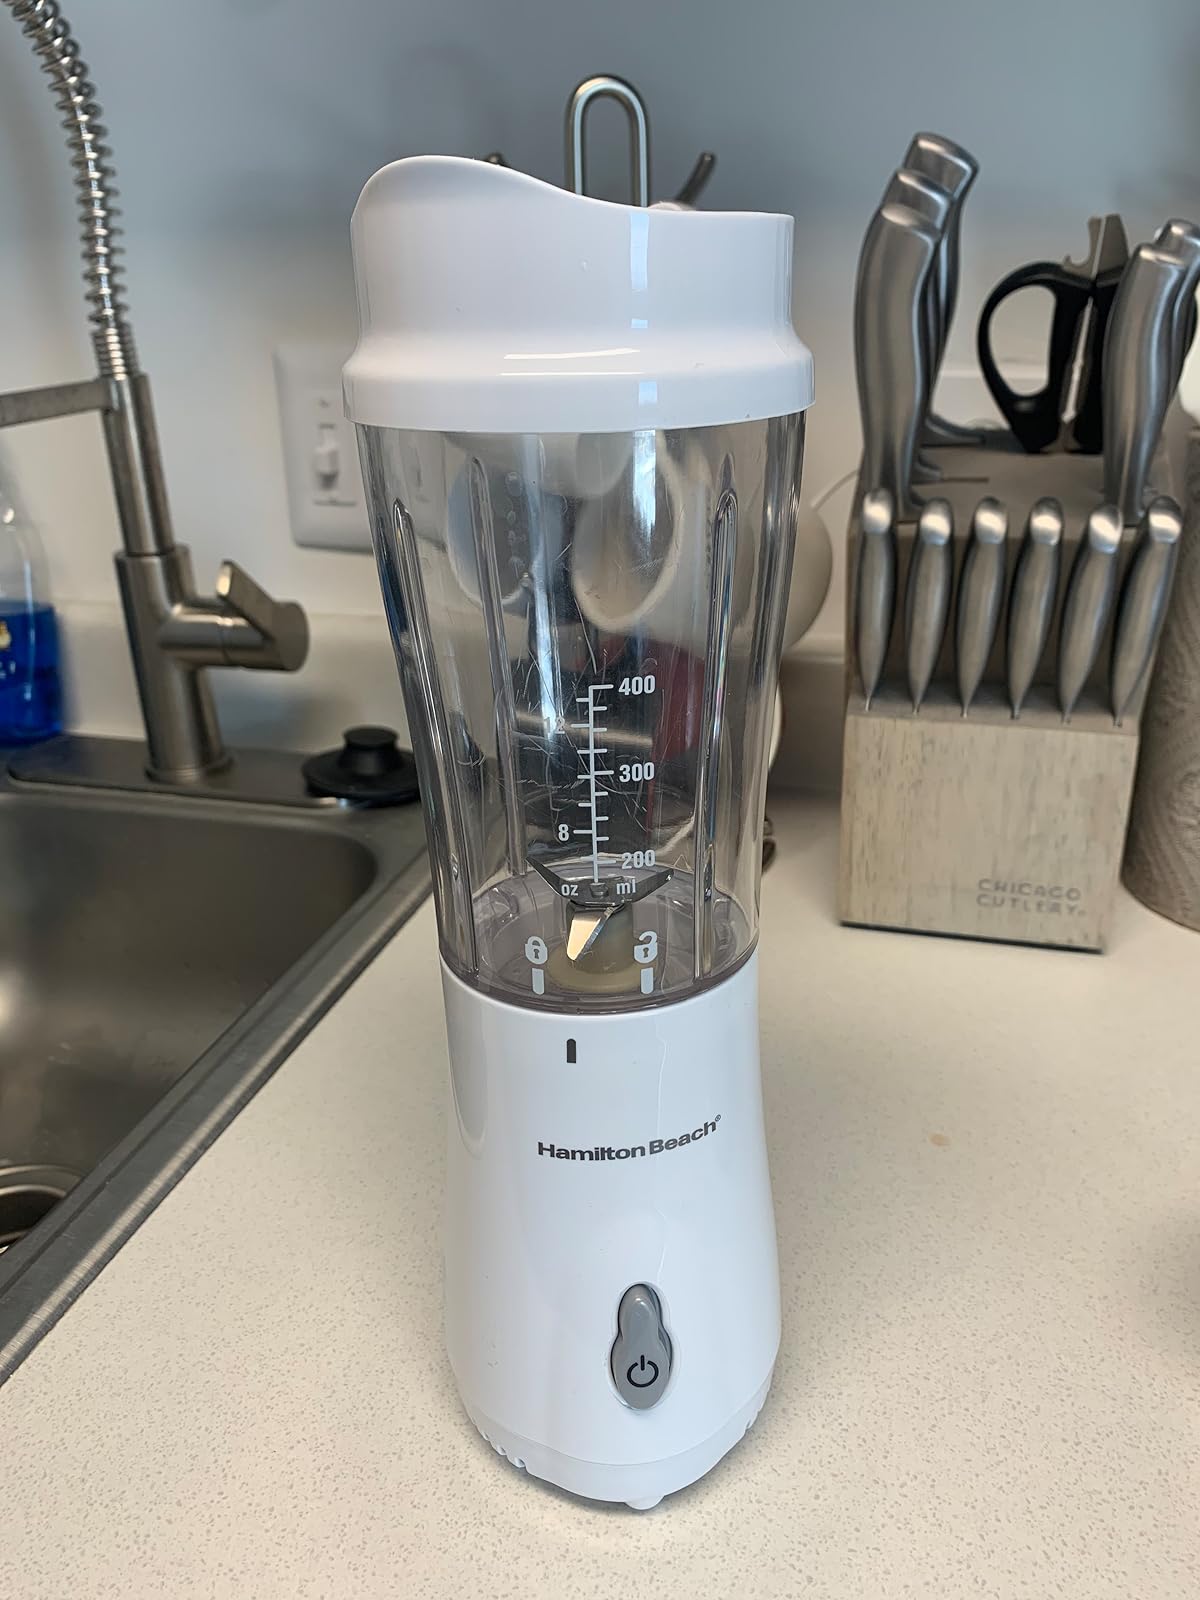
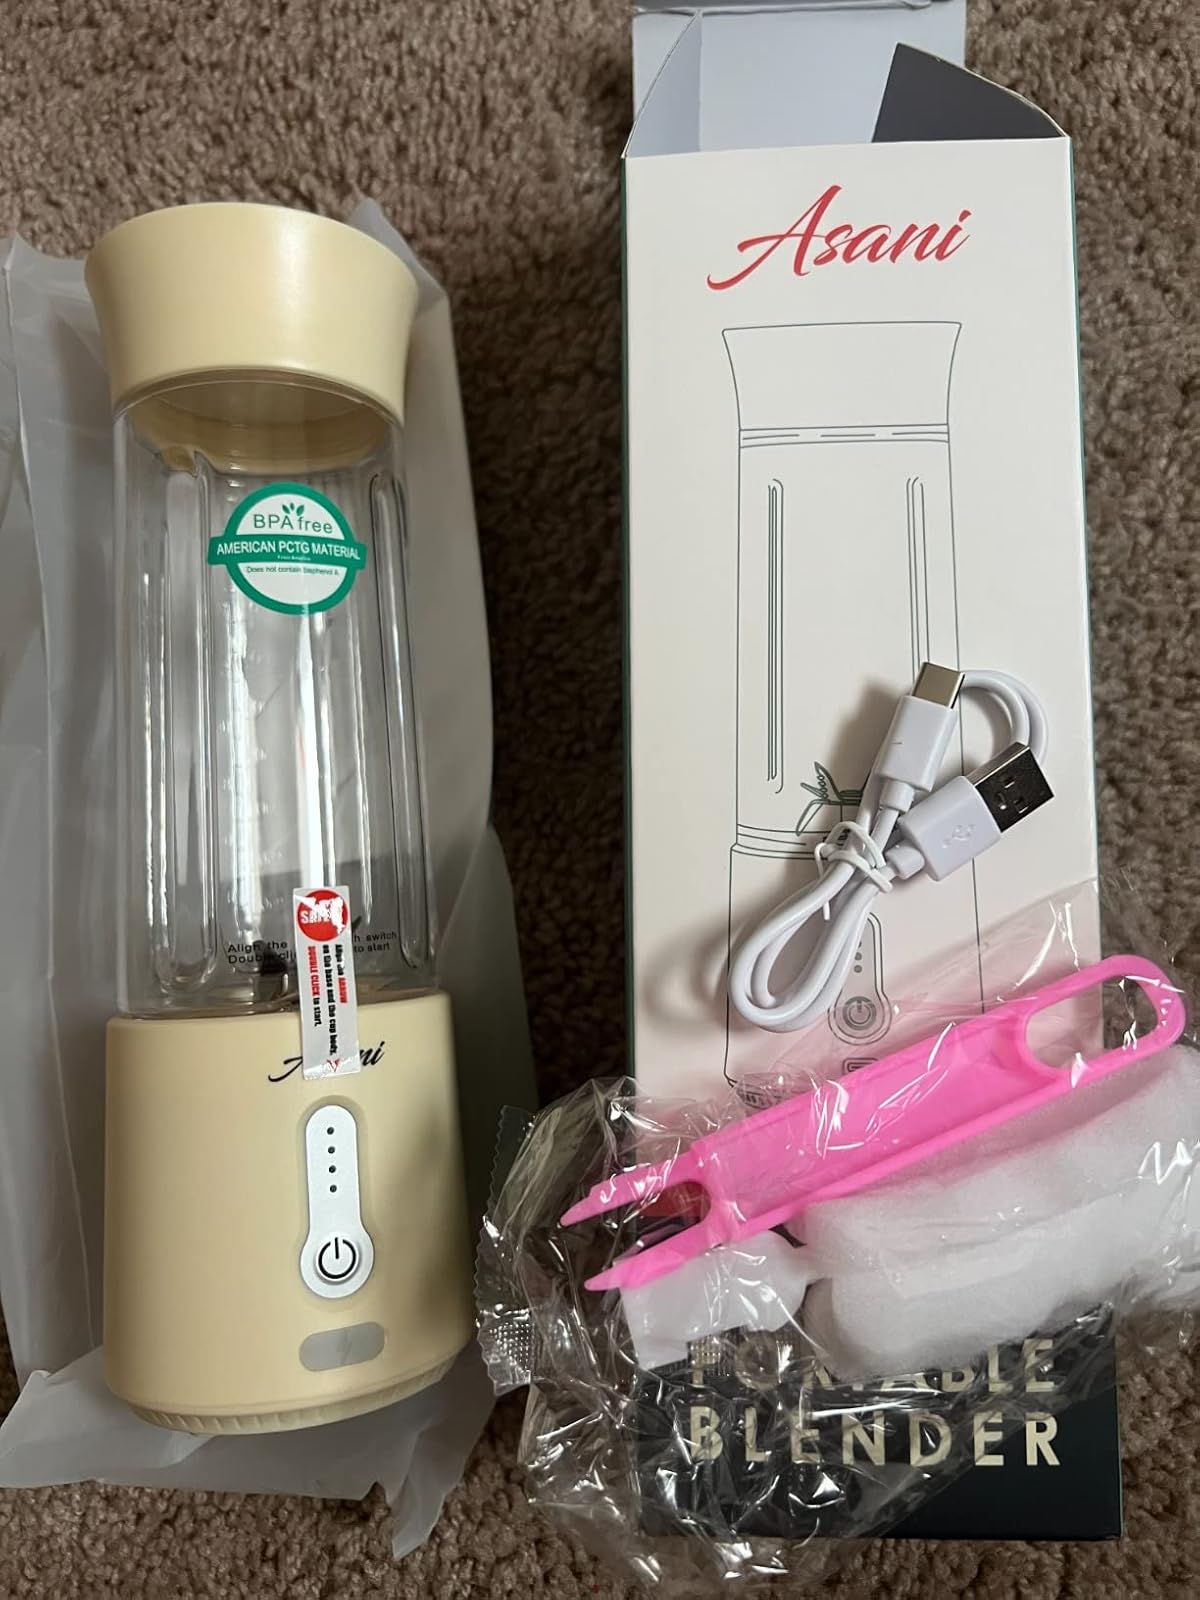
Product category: items_blender
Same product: no